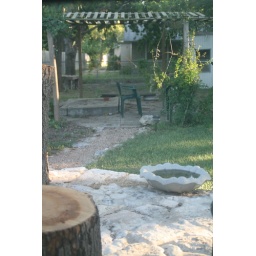
Lulu noticed how the path, the driveway of the house behind and the driveway across the street line up in the view from the bedroom window.